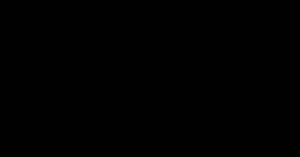
Papaverin
strukturformel
Papaverin er en kemisk forbindelse med en krampestillende effekt som giver afslapnings effekter på glat muskulatur, såsom blære og tarm.